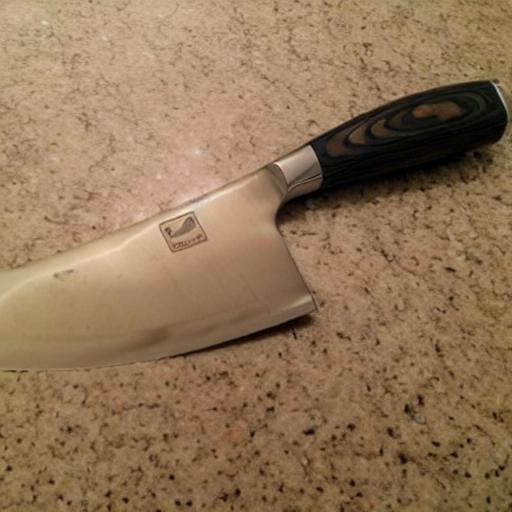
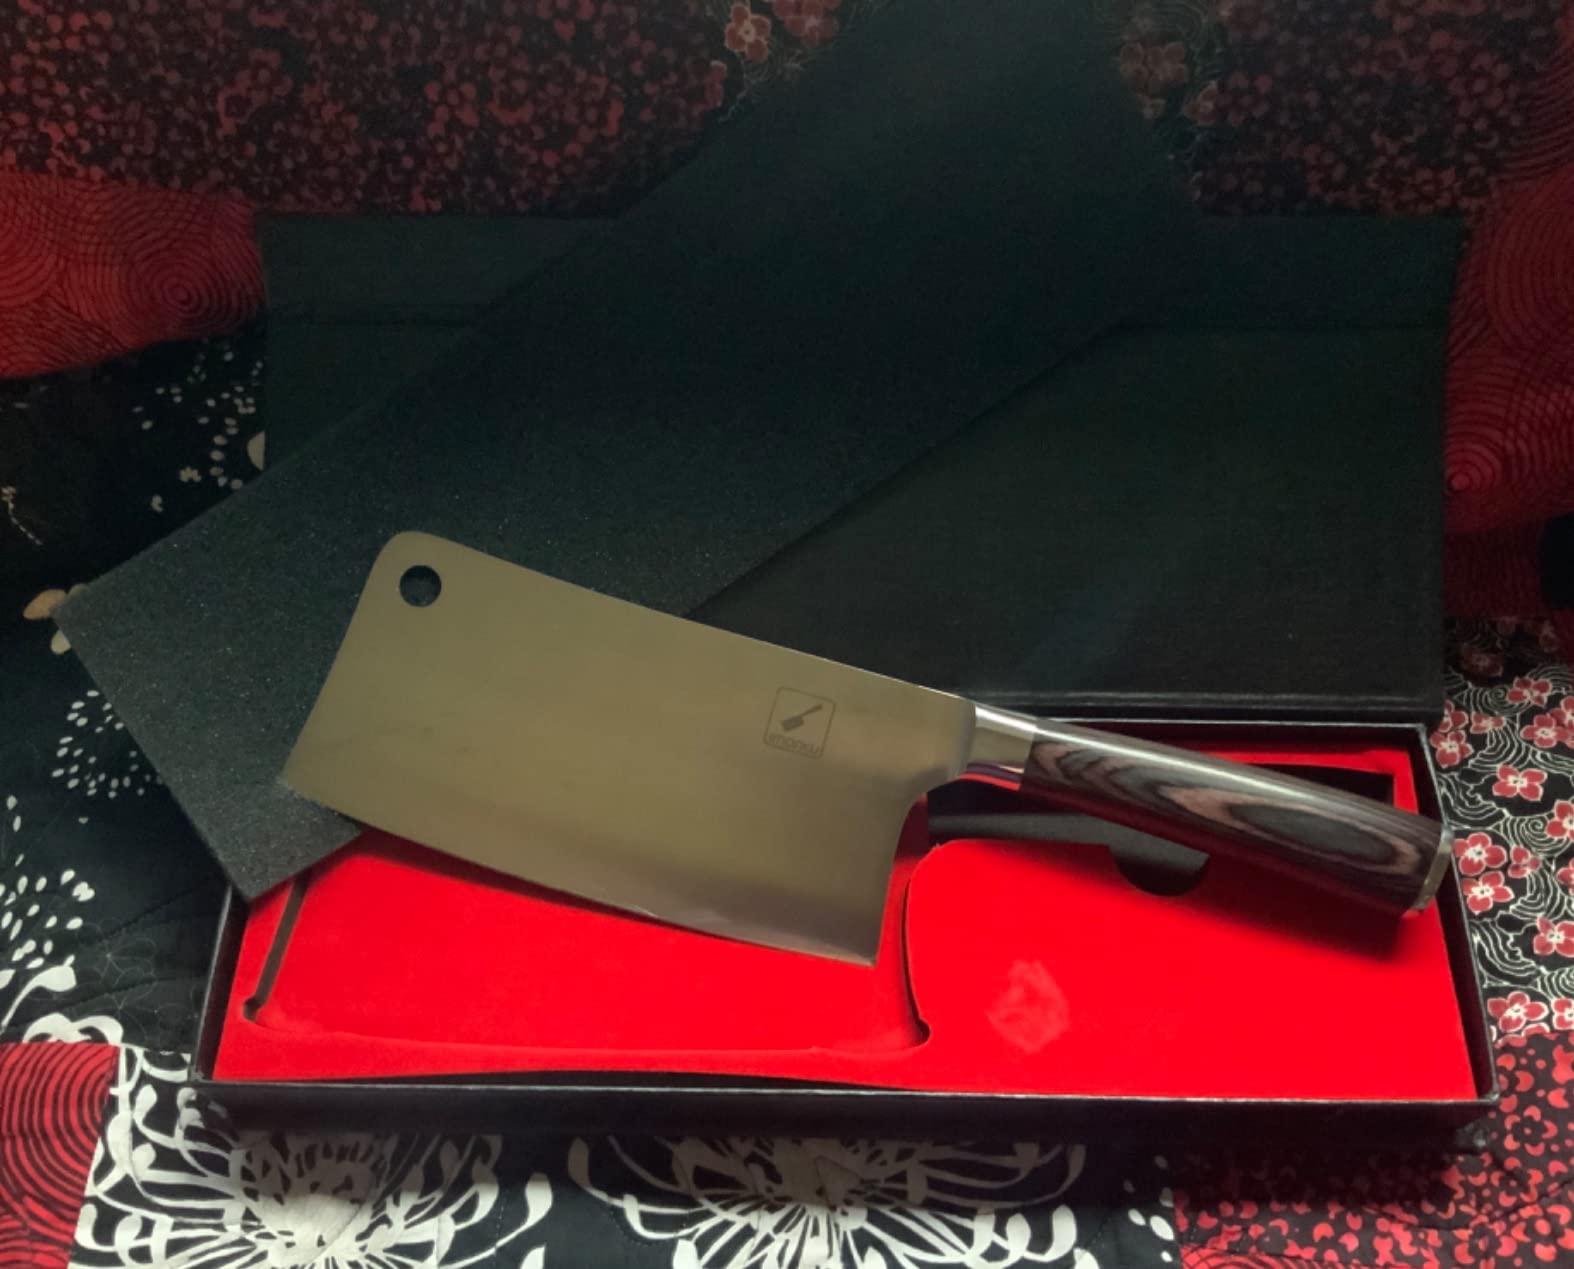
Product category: items_knife
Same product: no